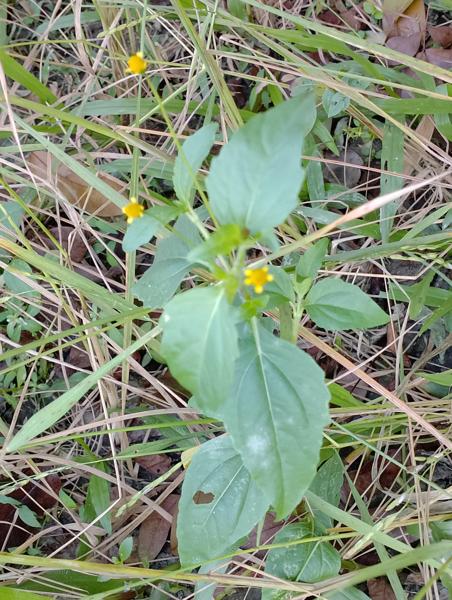
Weed species: Synedrella nodiflora